Casa Malaparte

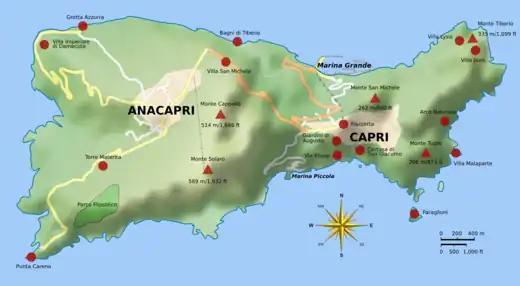
Map of Capri with "Villa Malaparte" in the East corner of the island

The house entrance access was carved itself through the outside staircase in its center but the owner bricked the entrance and moved it to the side of the house in 1940. Casa Malaparte was abandoned and neglected after the death of Curzio Malaparte in 1957. It suffered vandalism and unmitigated exposure to the elements for many years and was seriously damaged, including the desecration of a cocklestove, before the first serious renovation started in the late 1980s and early 1990s. The building was donated to the Giorgio Ronchi Foundation in 1972.